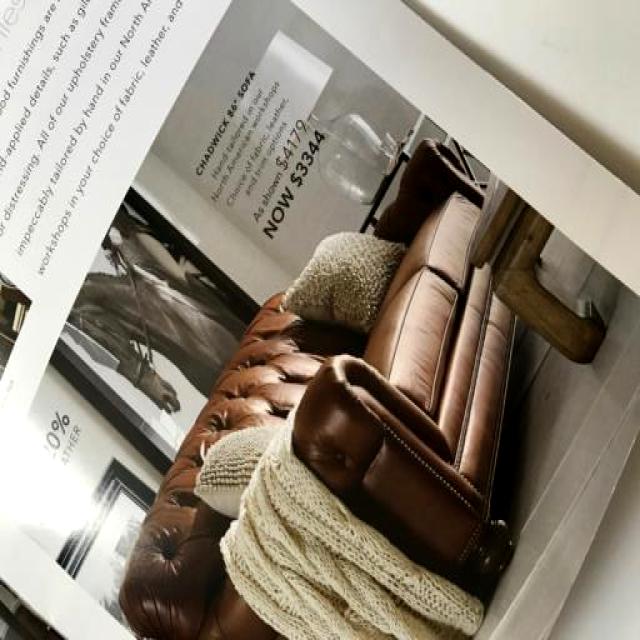
Label: Paper